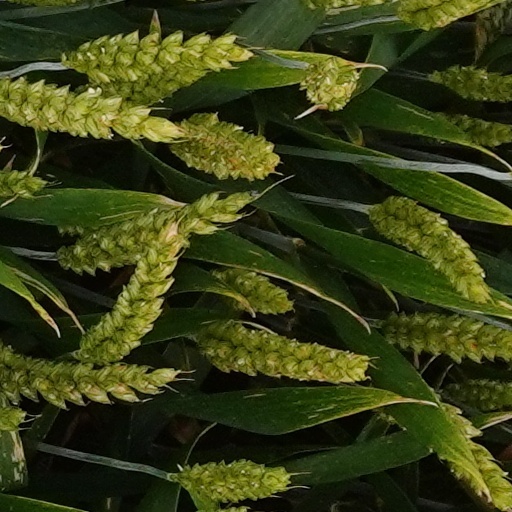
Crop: wheat